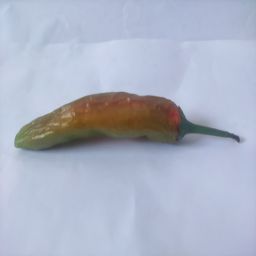
Crop: New Mexico Green Chile
Quality: Old